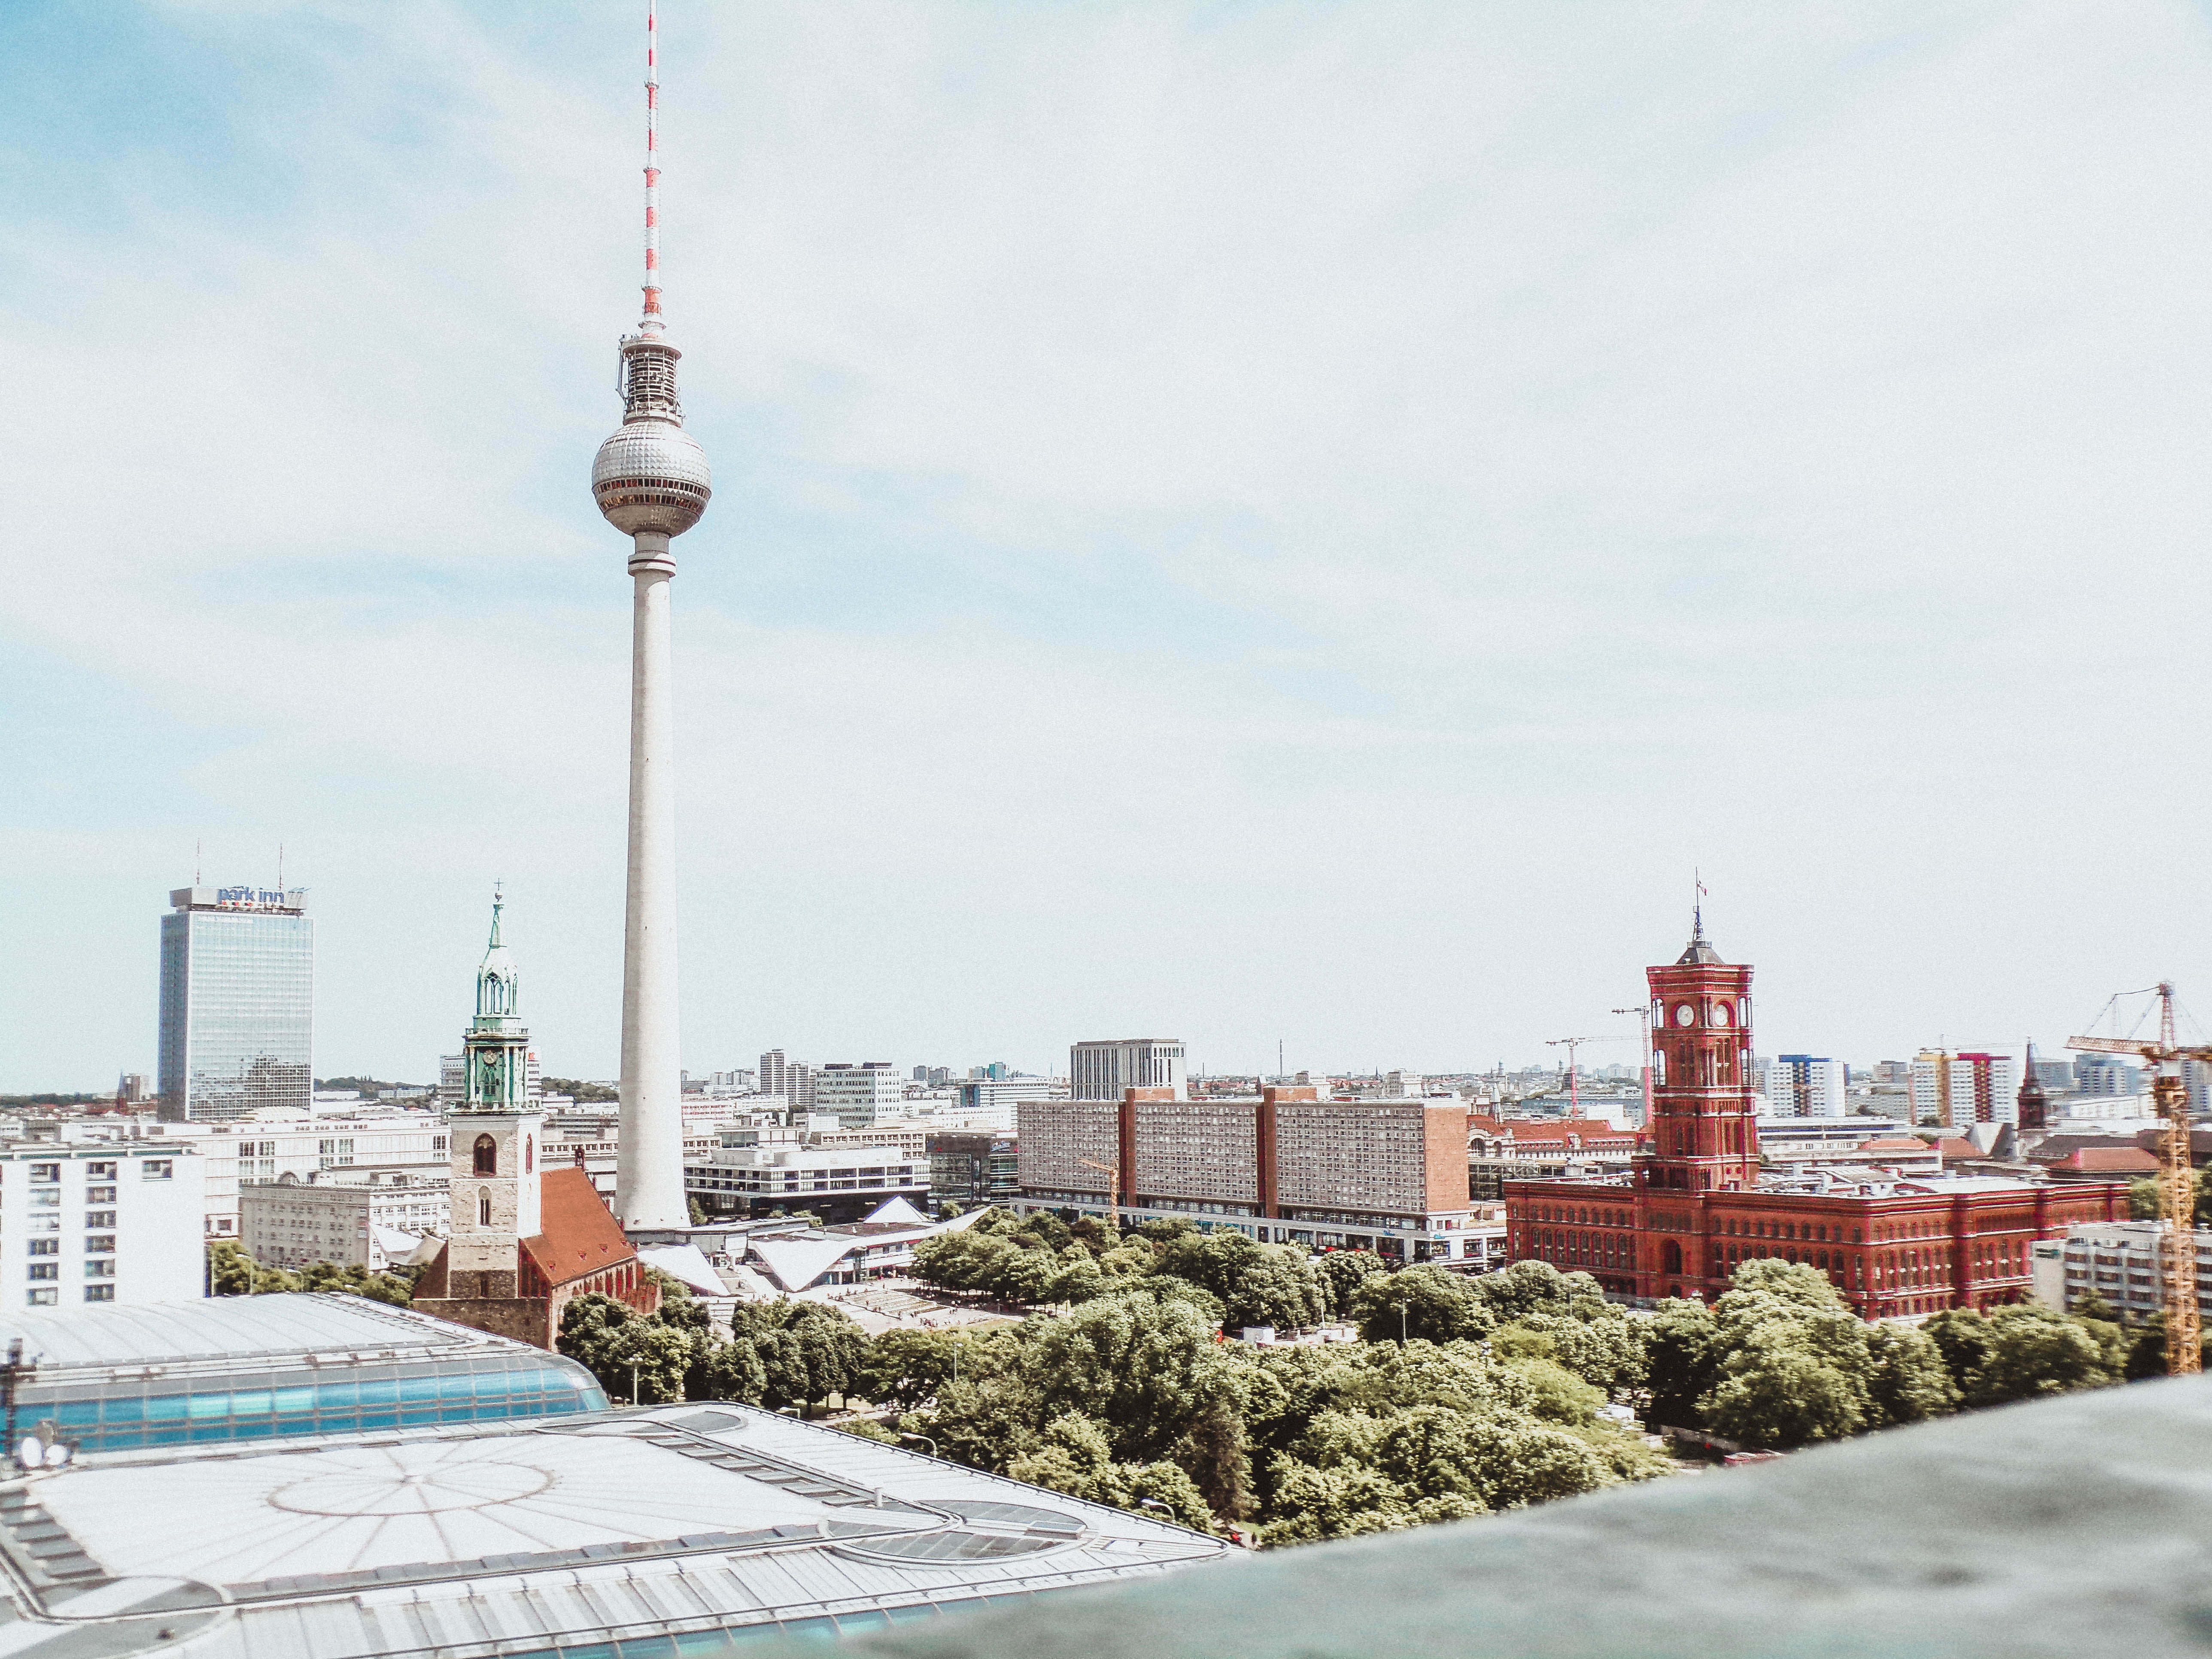
urban area, sky, city, daytime, tower, metropolitan area, architecture, urban design, building, cityscape, real estate, skyline, crane, downtown, roof, skyscraper, residential area, cloud, vacation, suburb, vehicle, tourism, construction